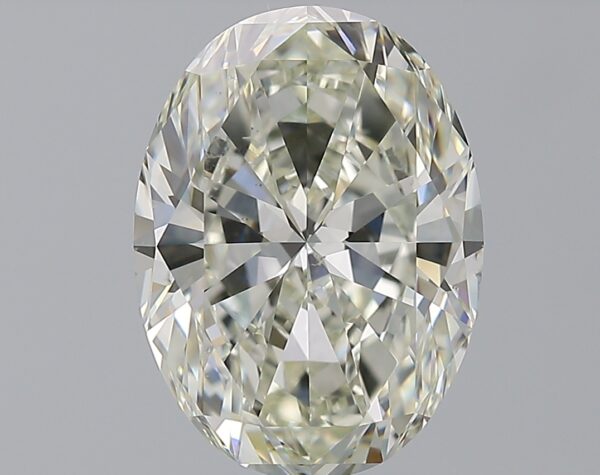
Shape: oval
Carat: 5.01
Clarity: VS2
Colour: K
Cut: EX
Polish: EX
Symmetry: EX
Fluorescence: N
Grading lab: GIA
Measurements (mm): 12.87 x 9.51 x 5.93